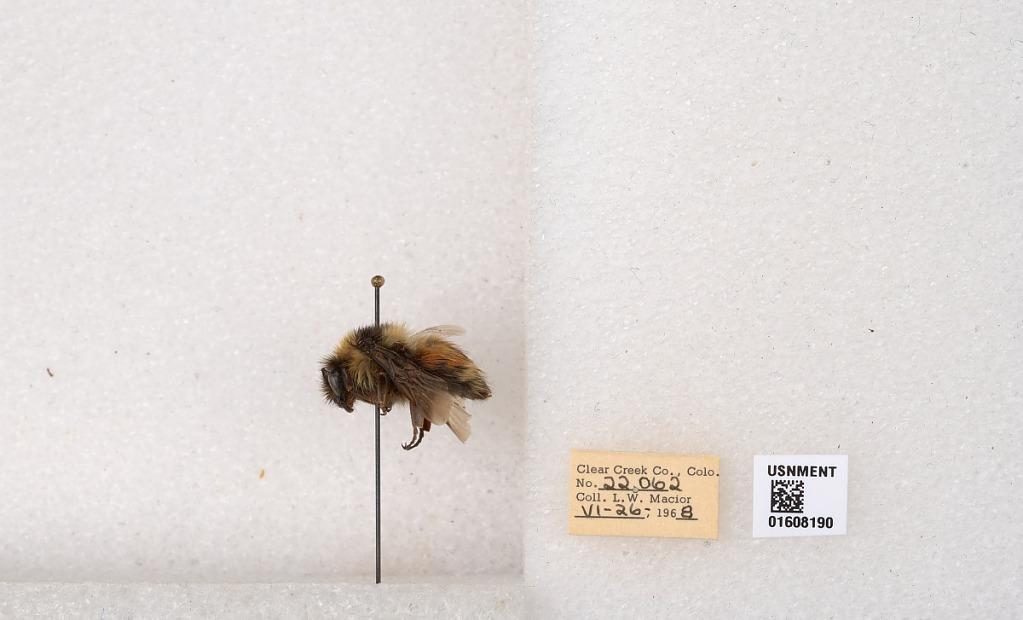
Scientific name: Bombus (Pyrobombus) sylvicola Kirby
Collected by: L. Macior
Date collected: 1968-6-26
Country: United States
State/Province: Colorado
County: Clear Creek
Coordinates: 39.6891, -105.644